SS Argyllshire

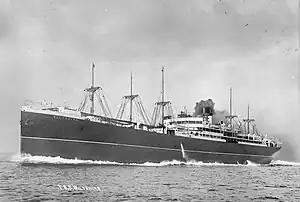
A postcard of , almost identical to that of "Argyllshire"

She was the second of three ships in the Clan Line fleet to be named after Clan Urquhart. The first was a turret deck ship that was built in 1899. She was sold and renamed "" in 1929, and scrapped in Germany in 1933. The third was a steamship that was built in 1944, and scrapped in Taiwan in 1966.